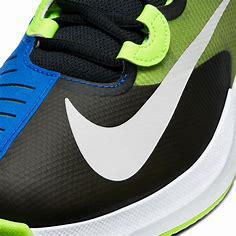
Brand: Nike
Model: Court Air Zoom GP Turbo